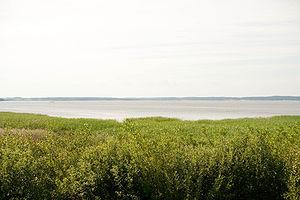
Lac Roxen (Suède) Svenska: Roxen (Sverige)
Roxen est un lac situé dans le comté d'Östergötland dans le sud-est de la Suède, au nord de la ville de Linköping.
Cet article recense les zones humides de Suède concernées par la convention de Ramsar.